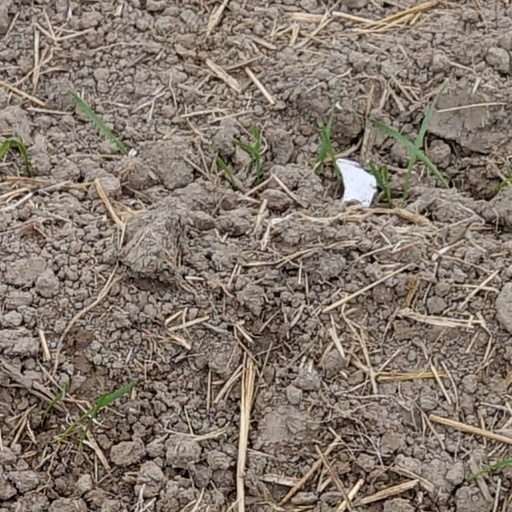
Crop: wheat